ISS National Lab

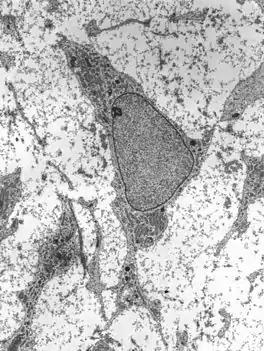
Stem cells

The ISS has been an operational science platform since the installation of the Destiny module in February 2001. The 2005 NASA Authorization Act designated the U.S. segment of ISS as a National Lab in order to "...help improve life on Earth, foster relationships among NASA, other Federal agencies, and the private sector, and advance STEM education through utilization of unique ISS Capabilities in microgravity". In the NASA Authorization Act of 2010, Congress directed NASA to choose a not-for-profit entity to manage the U.S. National Lab. In August 2011, NASA entered into a 10-year agreement with CASIS in order to fully develop the ISS U.S. segment as a National Laboratory. In July 2017, NASA extended the contract with CASIS to manage the U.S. National Lab through September 2024.